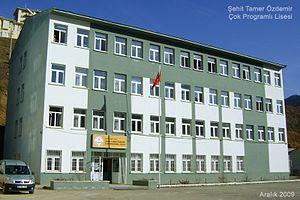
Torul est une ville et un district de la province de Gümüşhane dans la région de la mer Noire en Turquie.